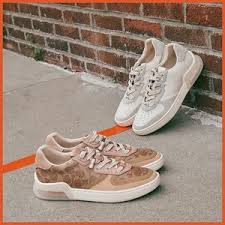
Waste category: shoes